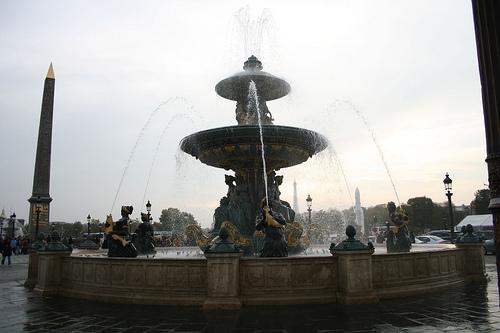
Weather: rain or strom